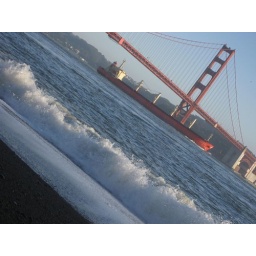
A golden boat floating downstream under a golden bridge.